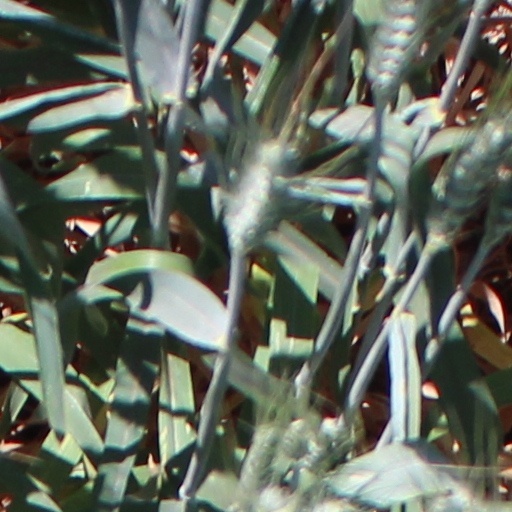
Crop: wheat